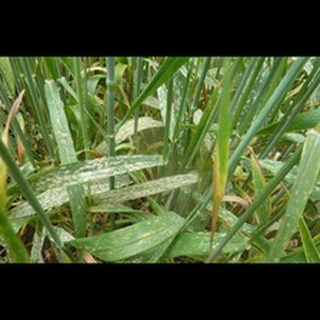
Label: wheat_mildew